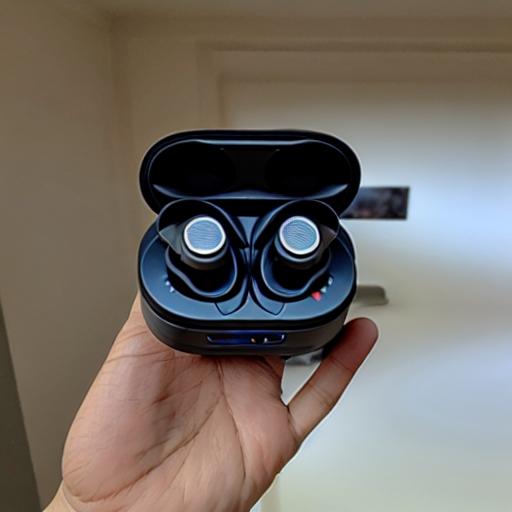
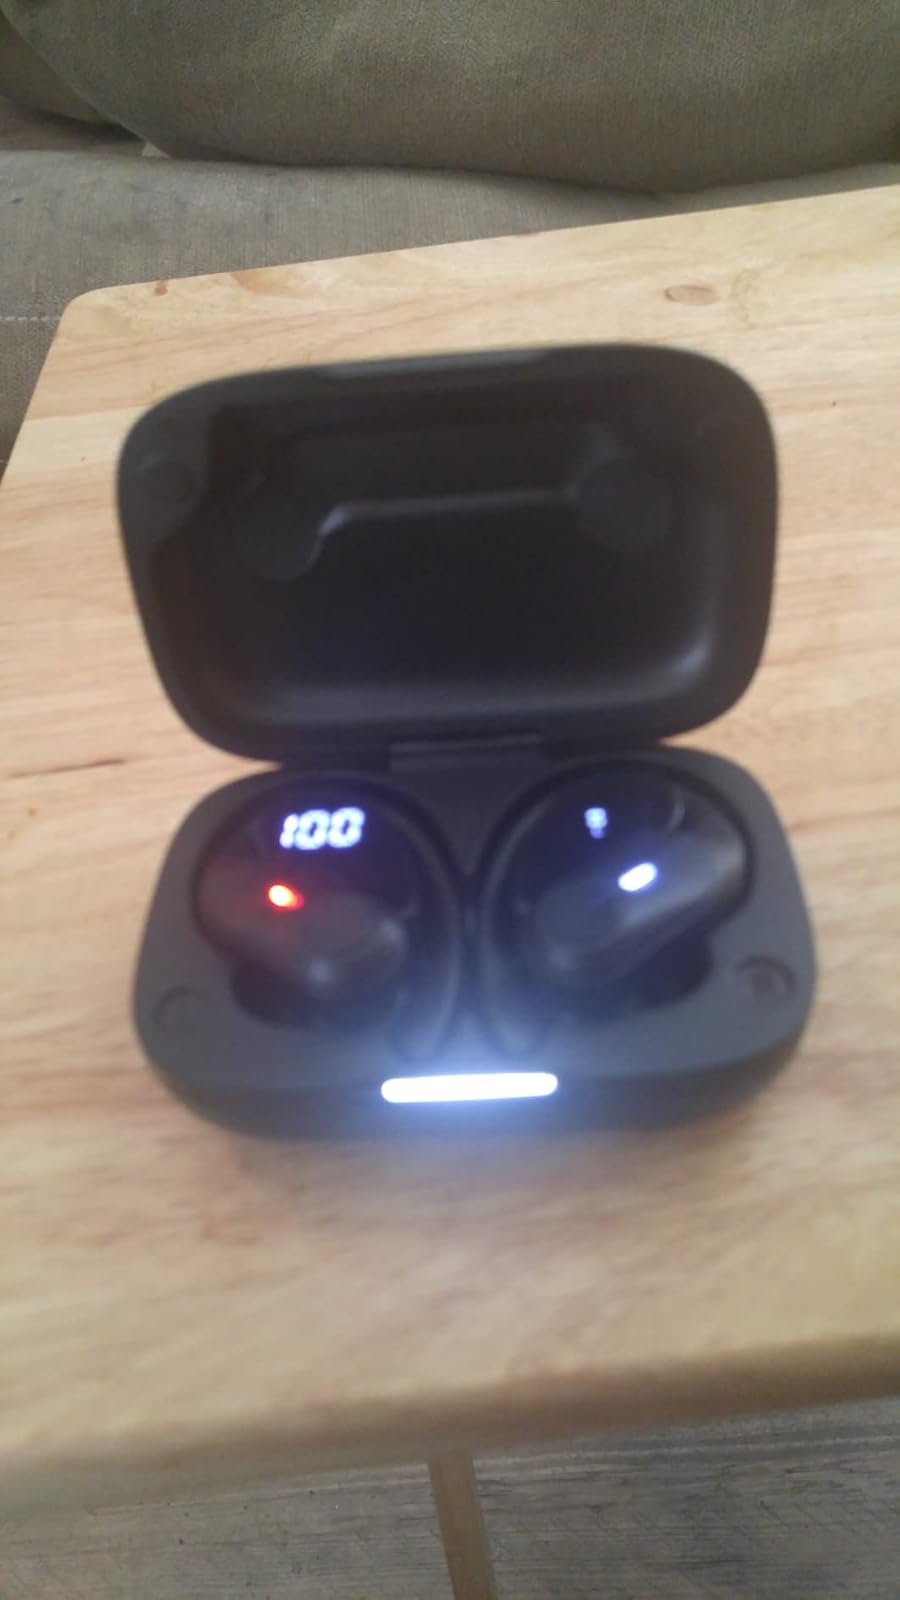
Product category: earbuds
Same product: no